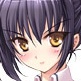
Portrait style: Anime Portrait